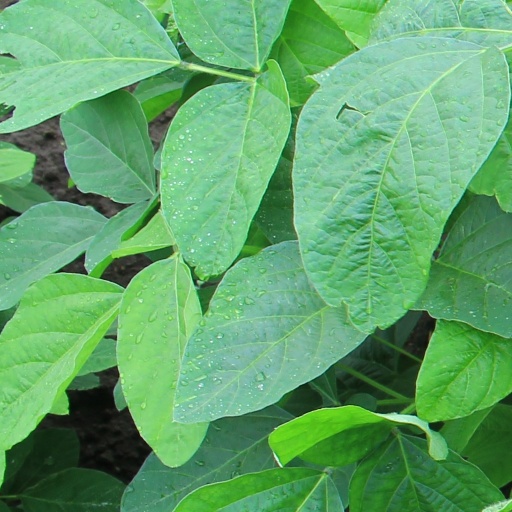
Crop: soybean